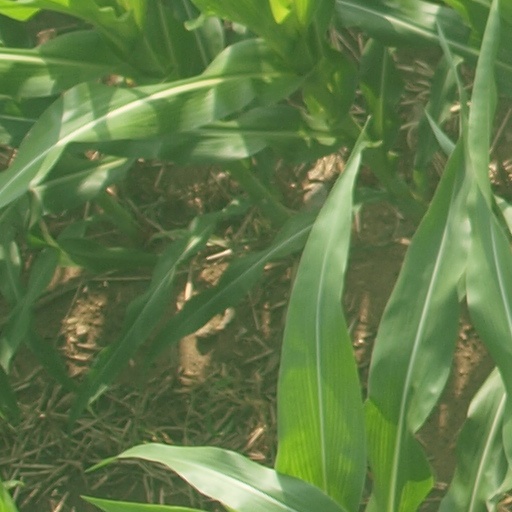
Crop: maize; corn